Twelve Violin Sonatas, Op. 5 (Corelli)

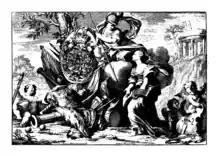
Cover of the first edition of Twelve Violin Sonatas, Op. 5, by Giovanni Girolamo Frezza

Twelve Violin Sonatas, Op. 5 ("Sonate a violino e violone o cimbalo") is a collection of 12 violin sonatas by Arcangelo Corelli, first published on 1 January 1700. The first edition is dedicated to Sophia Charlotte, Electress of Brandenburg. The first six are "sonate da chiesa" and the last six are "sonate da camera". The last sonata, No. 12, is a set of 23 variations on the theme "La Folia".